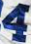
Number: 4